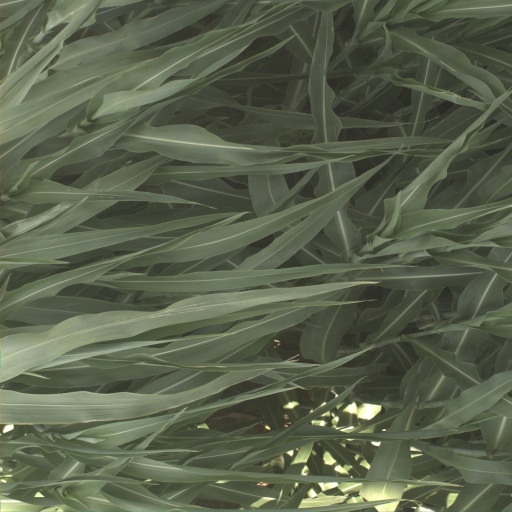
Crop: sorghum